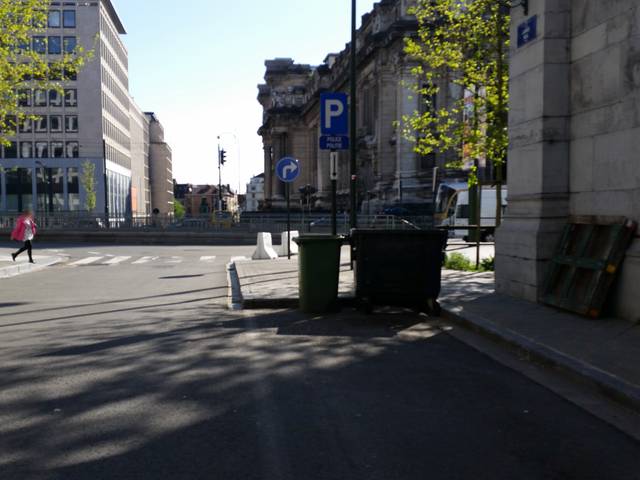
Region: Belgium
Coordinates: 50.837, 4.354